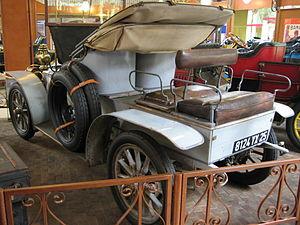
La Peugeot Type 91 est un modèle d'automobile du constructeur Peugeot conçue par Armand Peugeot. 339 exemplaires sont fabriqués entre 1907 et 1908.